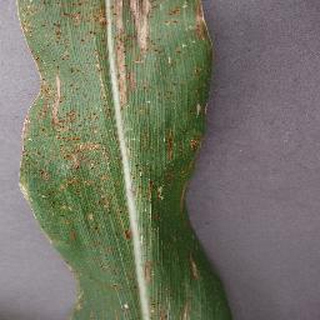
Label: corn_northern_leaf_blight